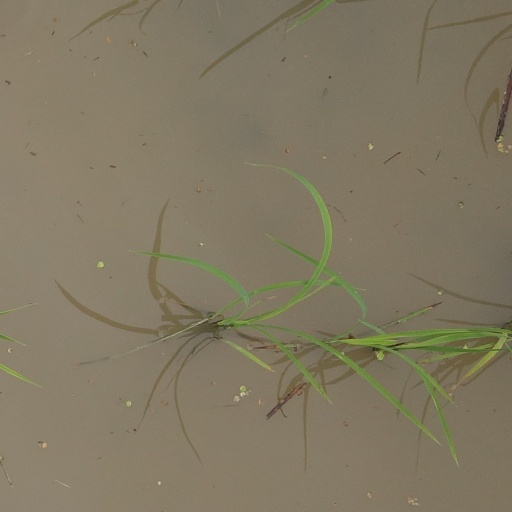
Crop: rice